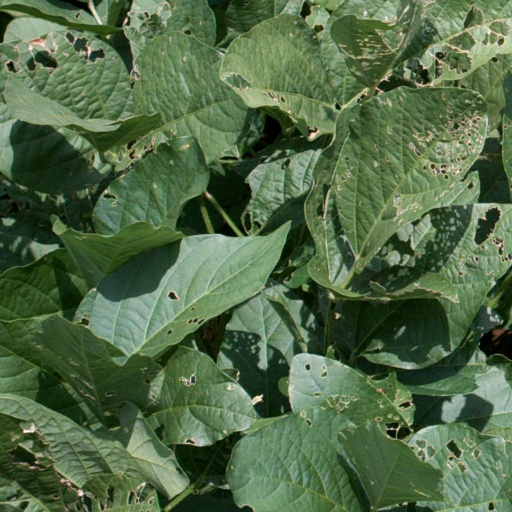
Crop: soybean